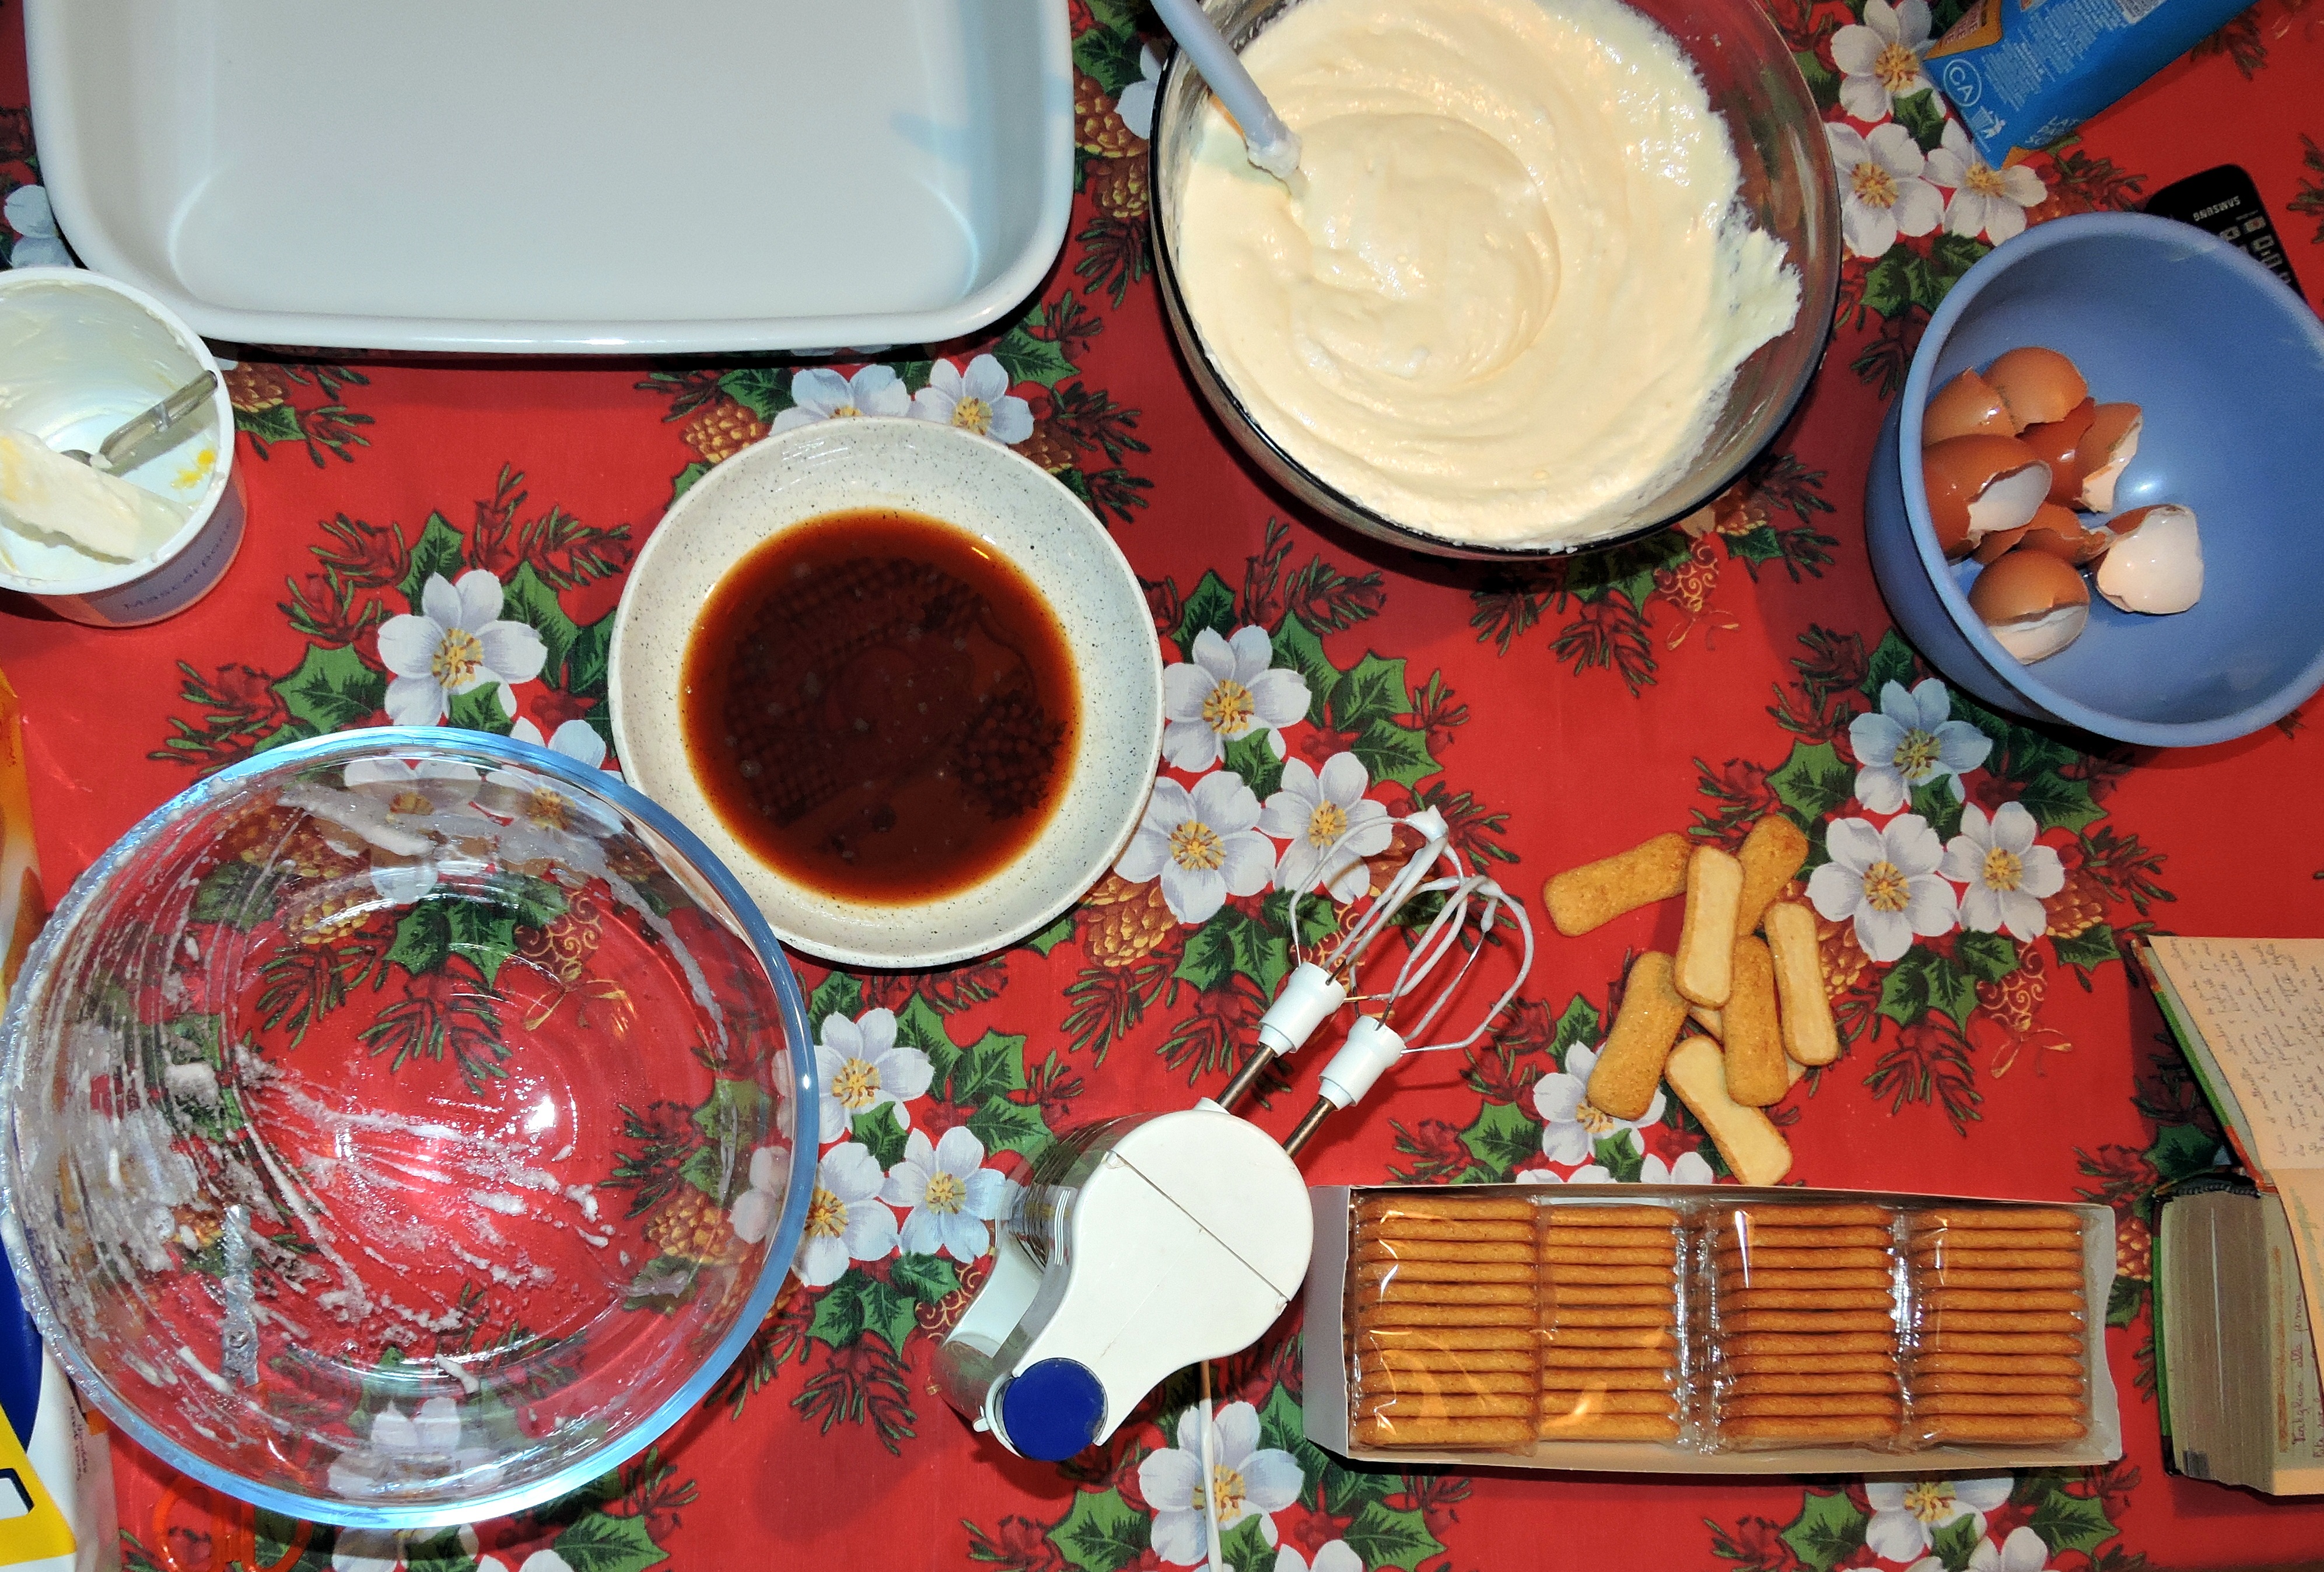
coffee, sweet, bowl, dish, meal, food, breakfast, christmas, lunch, cream, preparation, eggs, prepare, biscuits, tiramisu, mascarpone, pie dish